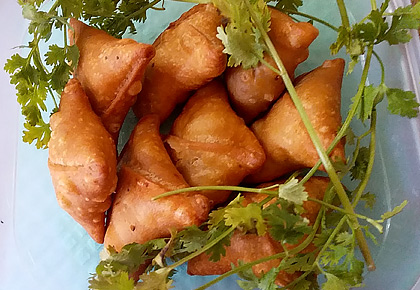
Dish: samosa